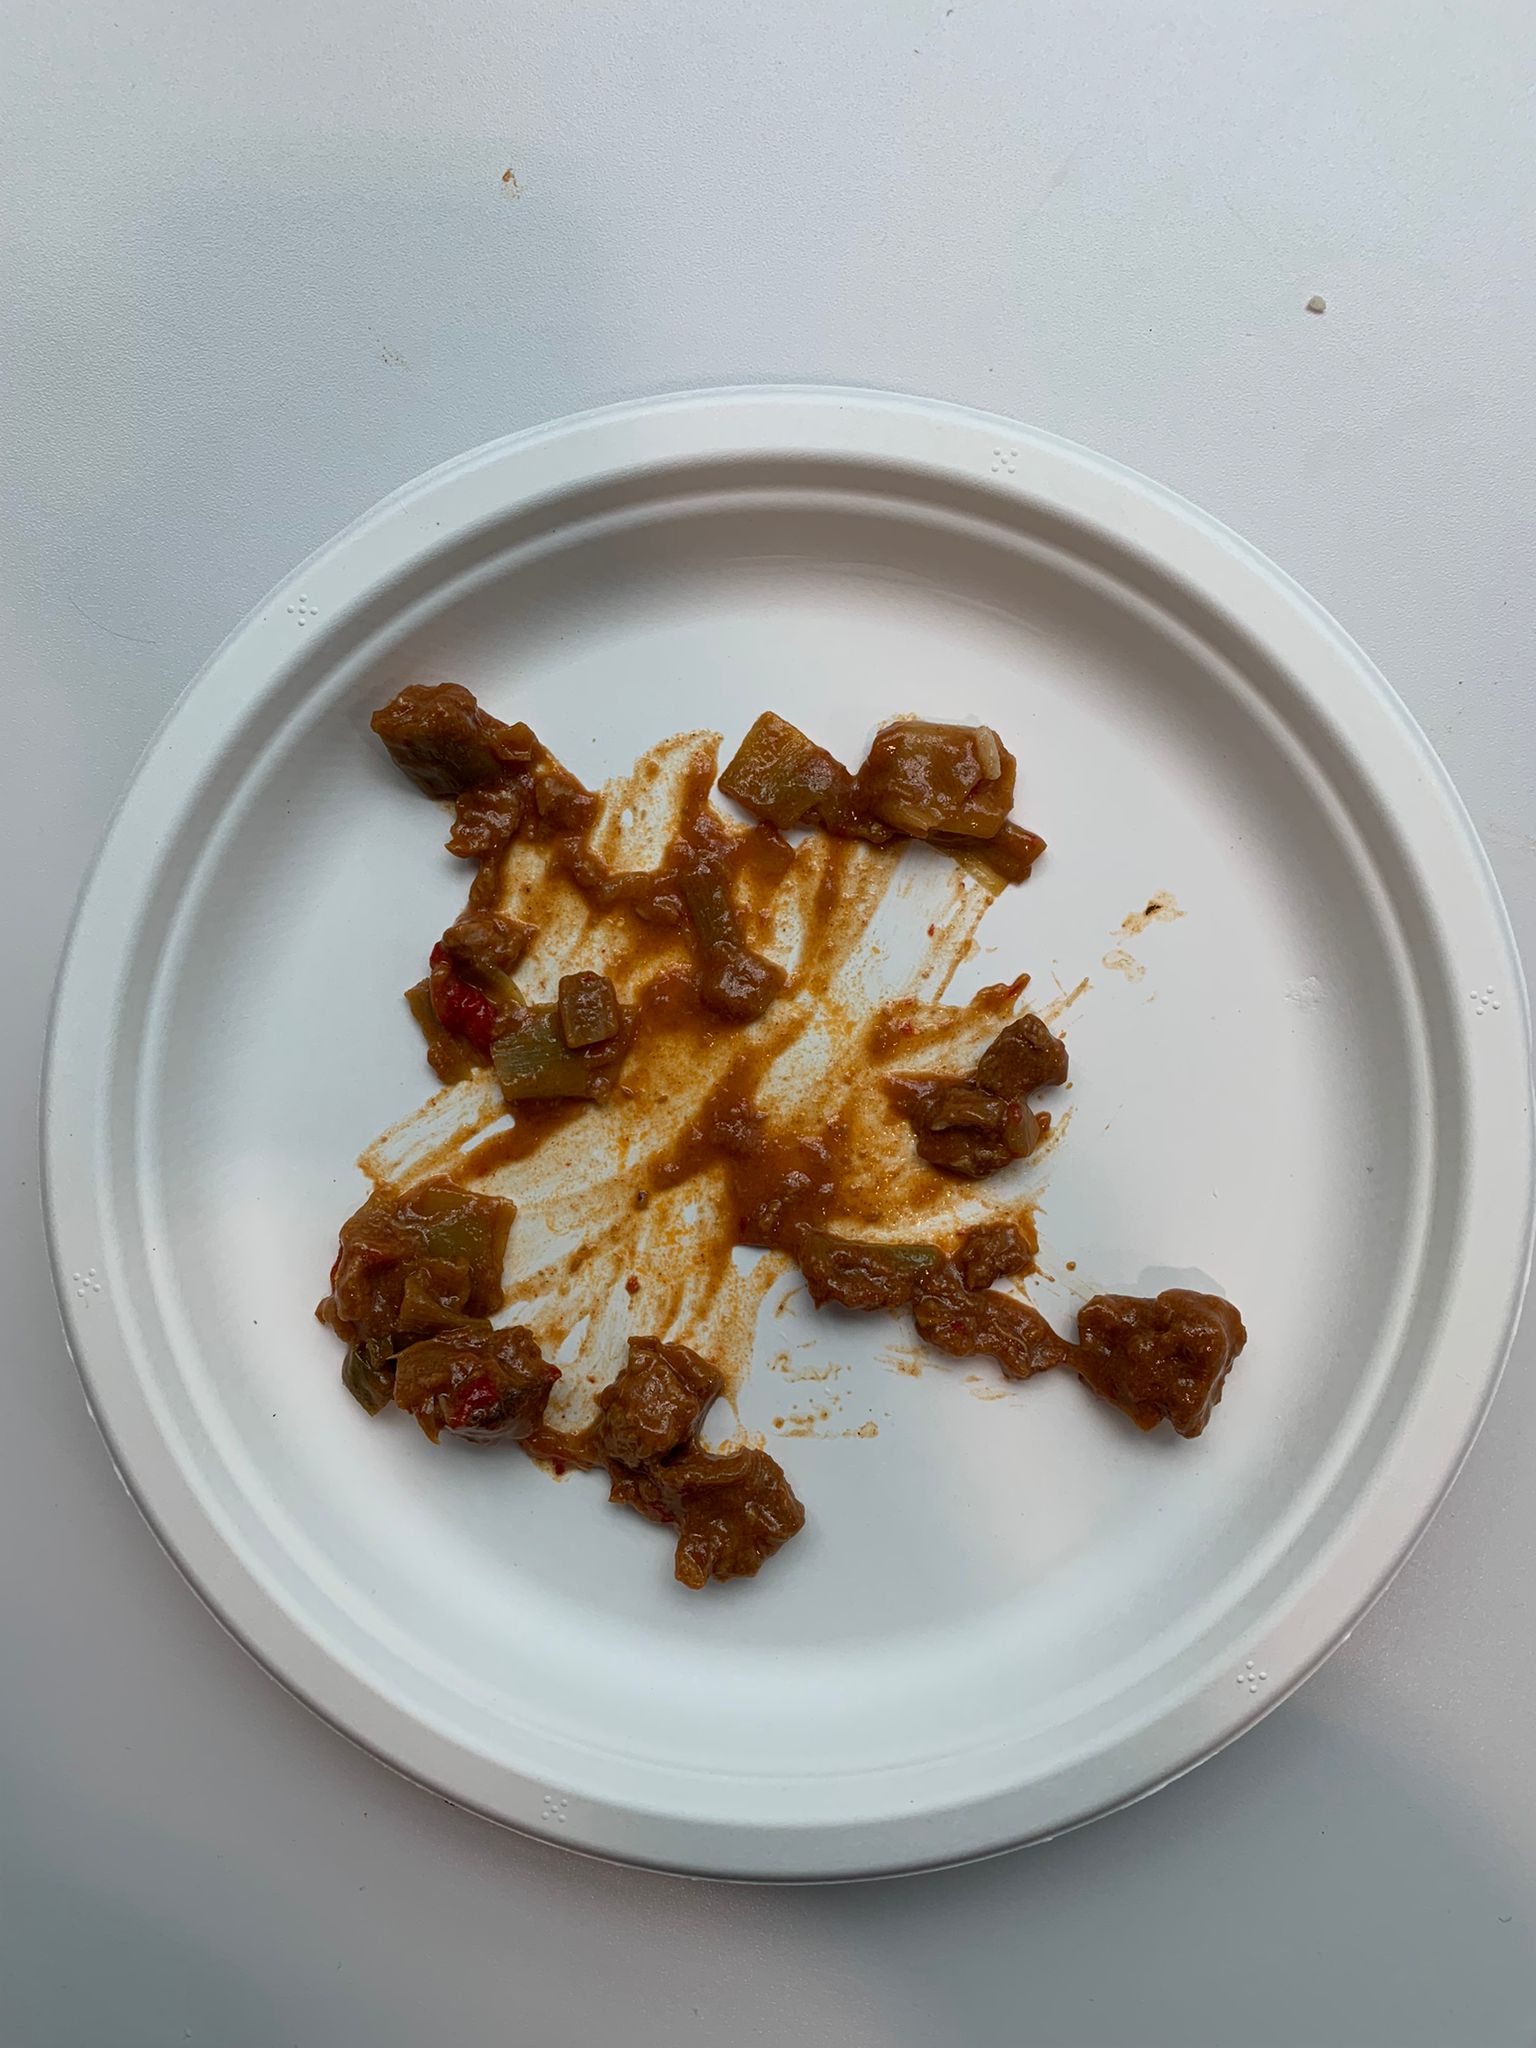
Ingredients: goulash